Nana Saheb Peshwa II

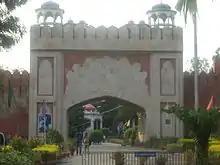
Nana Saheb Memorial in Bithoor

At the time, the British East India Company had absolute, imperial administrative control over many regions across the subcontinent. The doctrine of lapse was an annexation policy devised by Lord Dalhousie, the British Governor-General of India between 1848 and 1856. According to this doctrine, any princely state or territory under the paramountcy of the Company would automatically be annexed if the ruler was either "manifestly incompetent" or died without a direct heir. The doctrine overturned the long-established right of an Indian sovereign without an heir to select a successor, with the British reserving the power to decide the competency of potential rulers. The policy was widely resented by Indians as illegitimate.